Alexandra Zvorigina

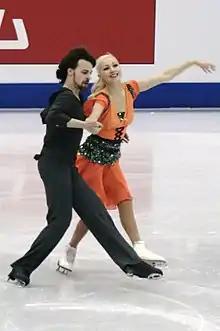

Alexandra Zvorigina (born January 7, 1991) is a Russian-born former competitive ice dancer who competed for Poland with partner Maciej Bernadowski. Together, they are three-time (2011–2013) Polish national champions.